Answer in natural language. Considering the relative positions, is Doorframe above or below Window? Choose between the following options: below or above
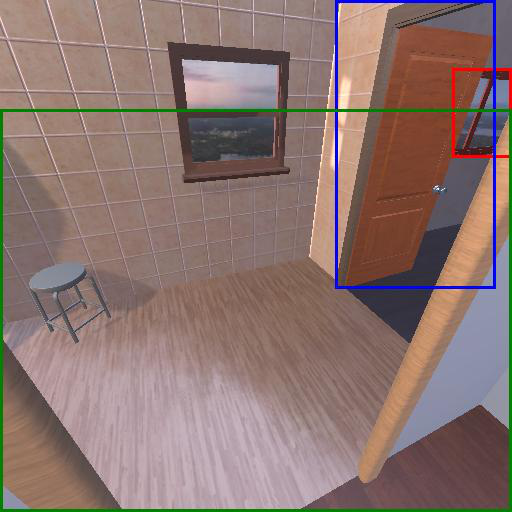
<answer>below</answer>